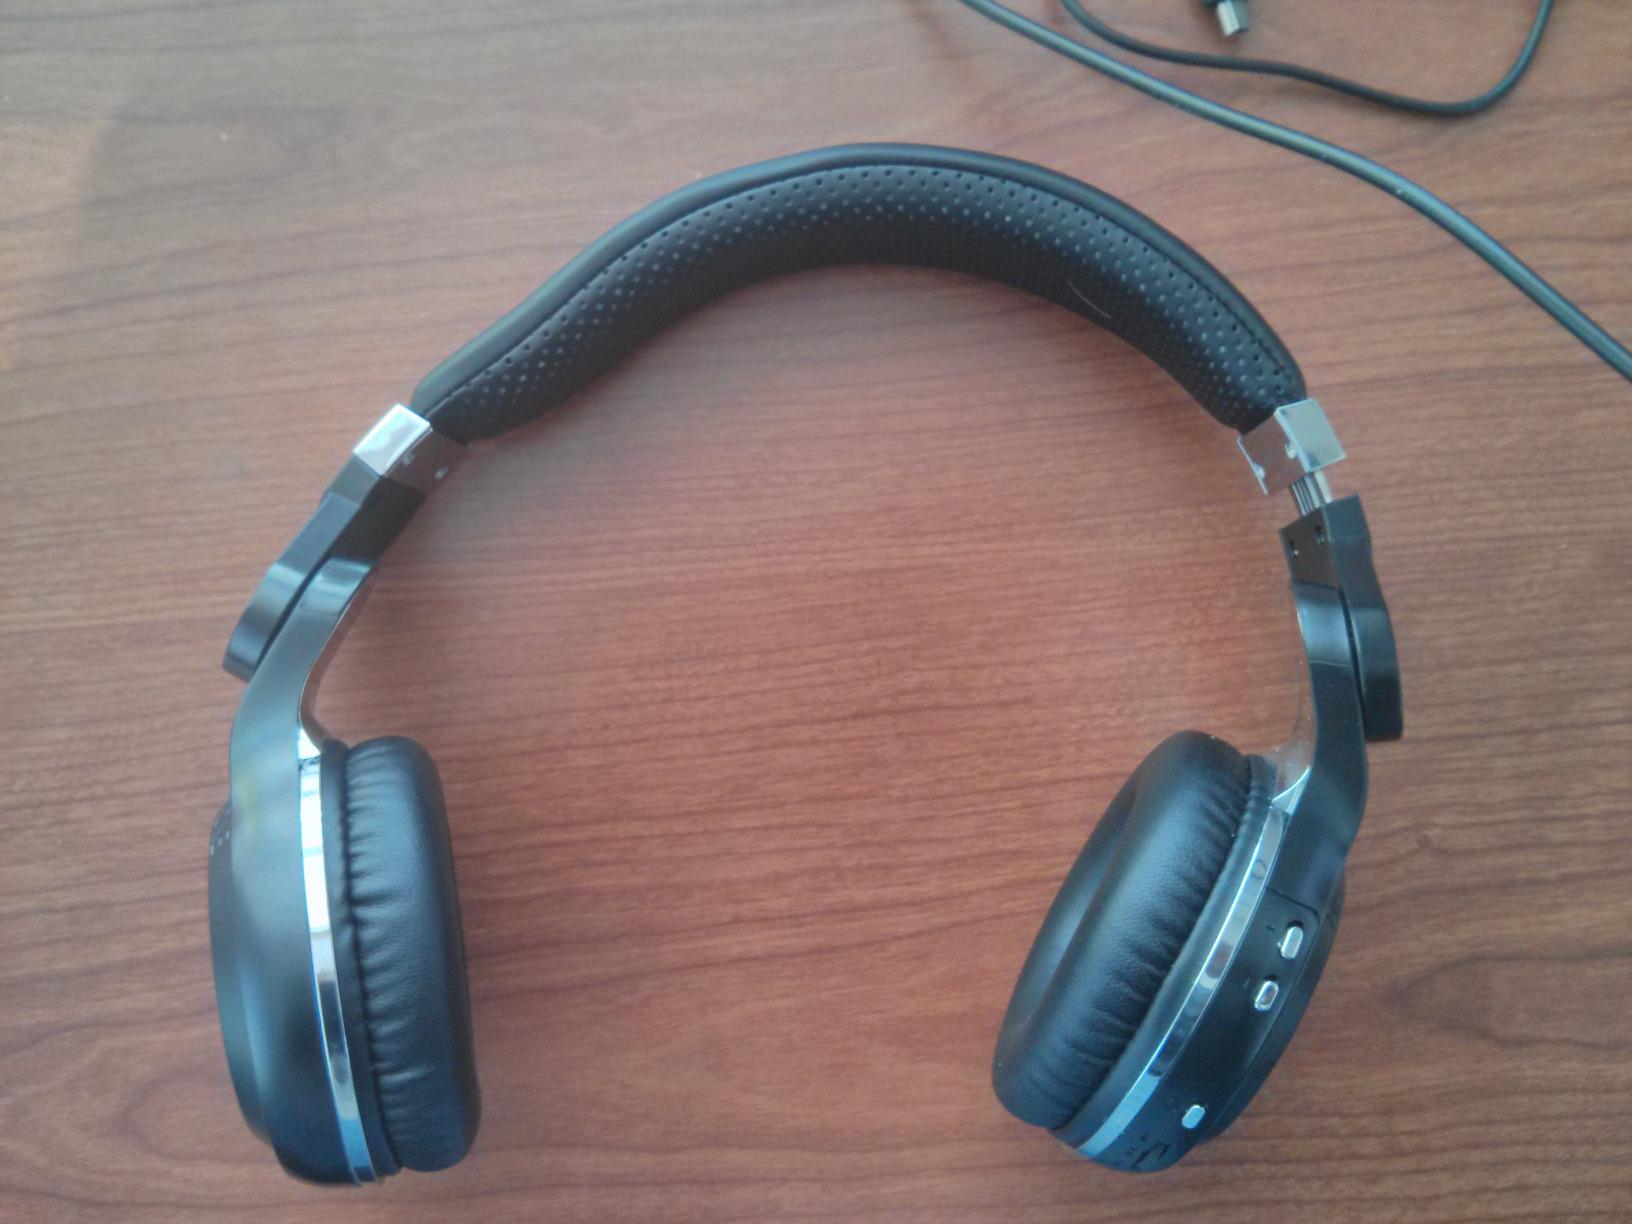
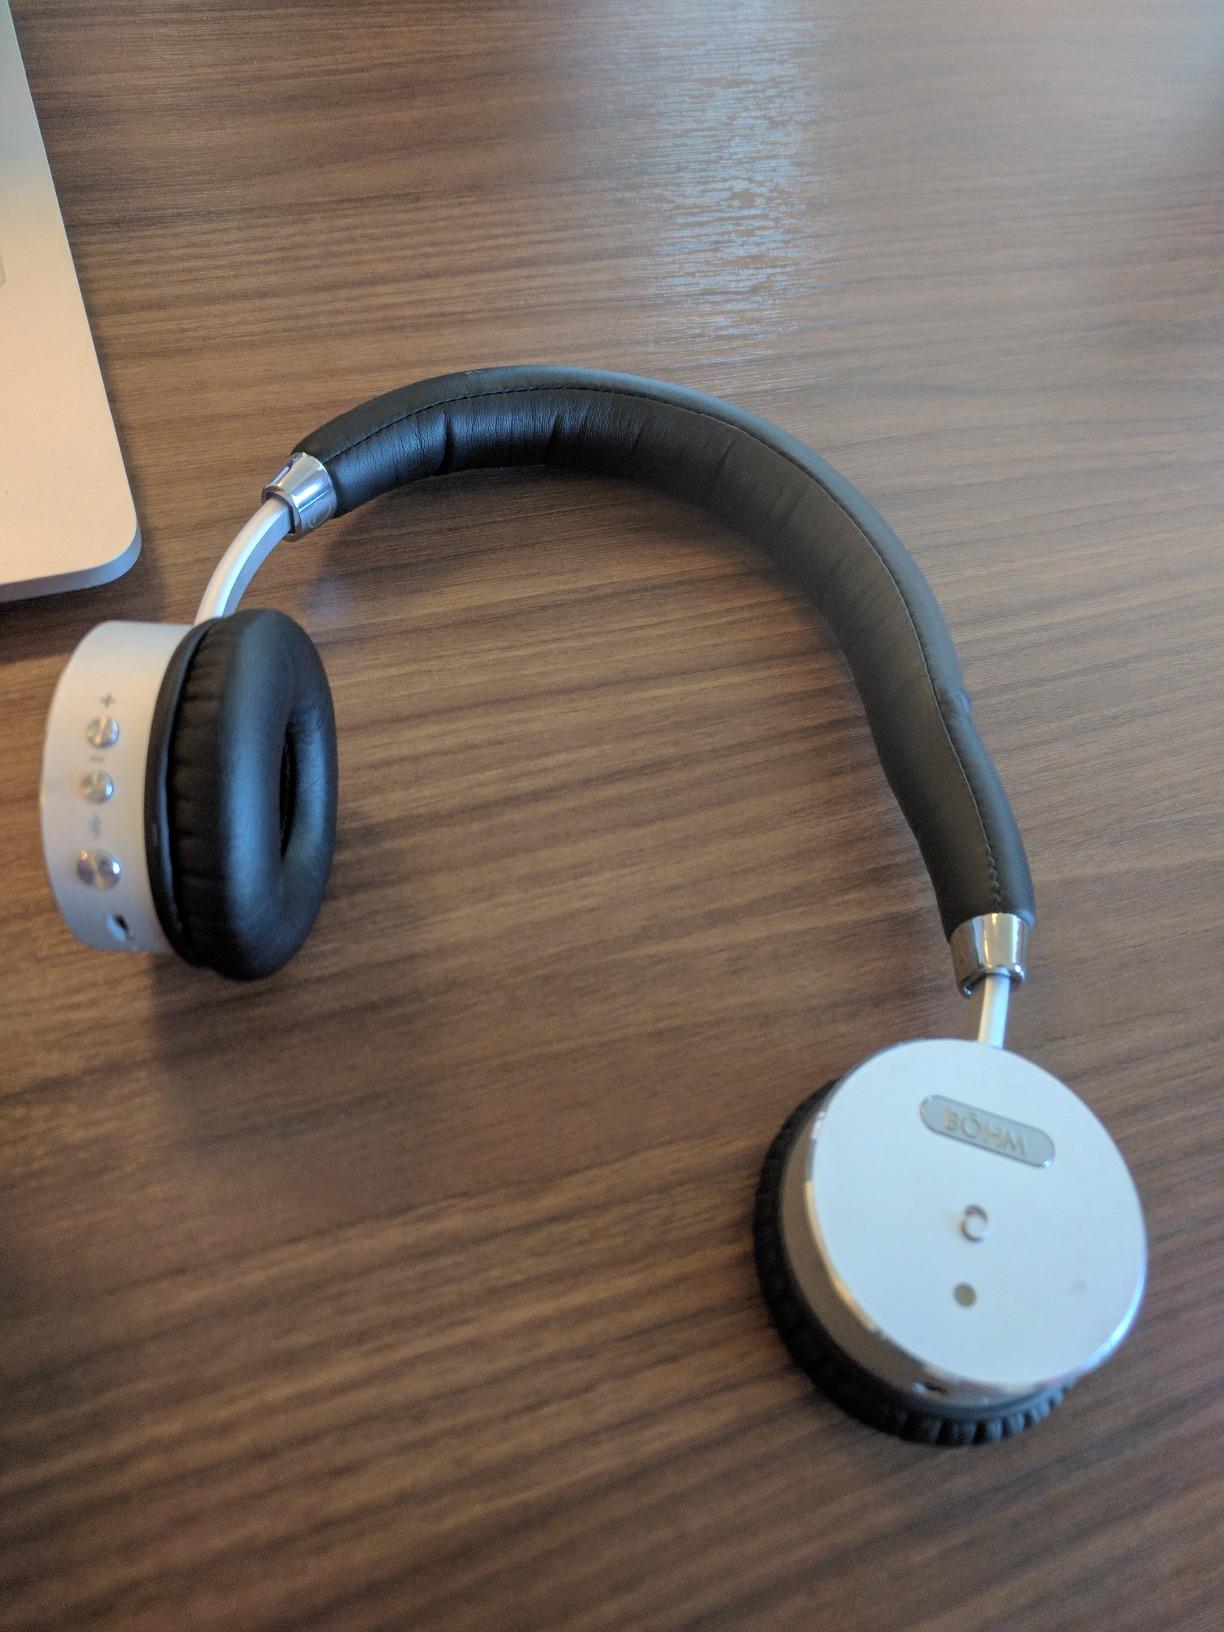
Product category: headphones
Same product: no